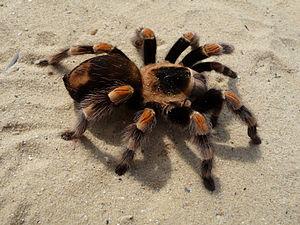
Femelle adulte de Brachypelma smithi, une mygale du Mexique. Photo prise en studio d'un animal vivant en captivité. Русский: Мексиканский красноколенный паук-птицеед, самка (Brachypelma smithi) Latina: Brachypelma smithi